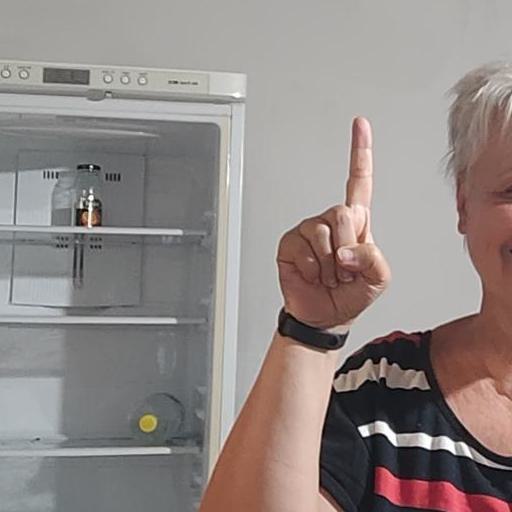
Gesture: one